Hydrofoil

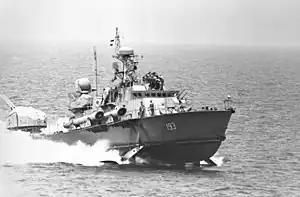
A Soviet Project 206M "Shtorm" patrol fast attack craft hydrofoil of the Cuban Navy.

The USSR introduced several hydrofoil-based fast attack craft into their navy, principally: